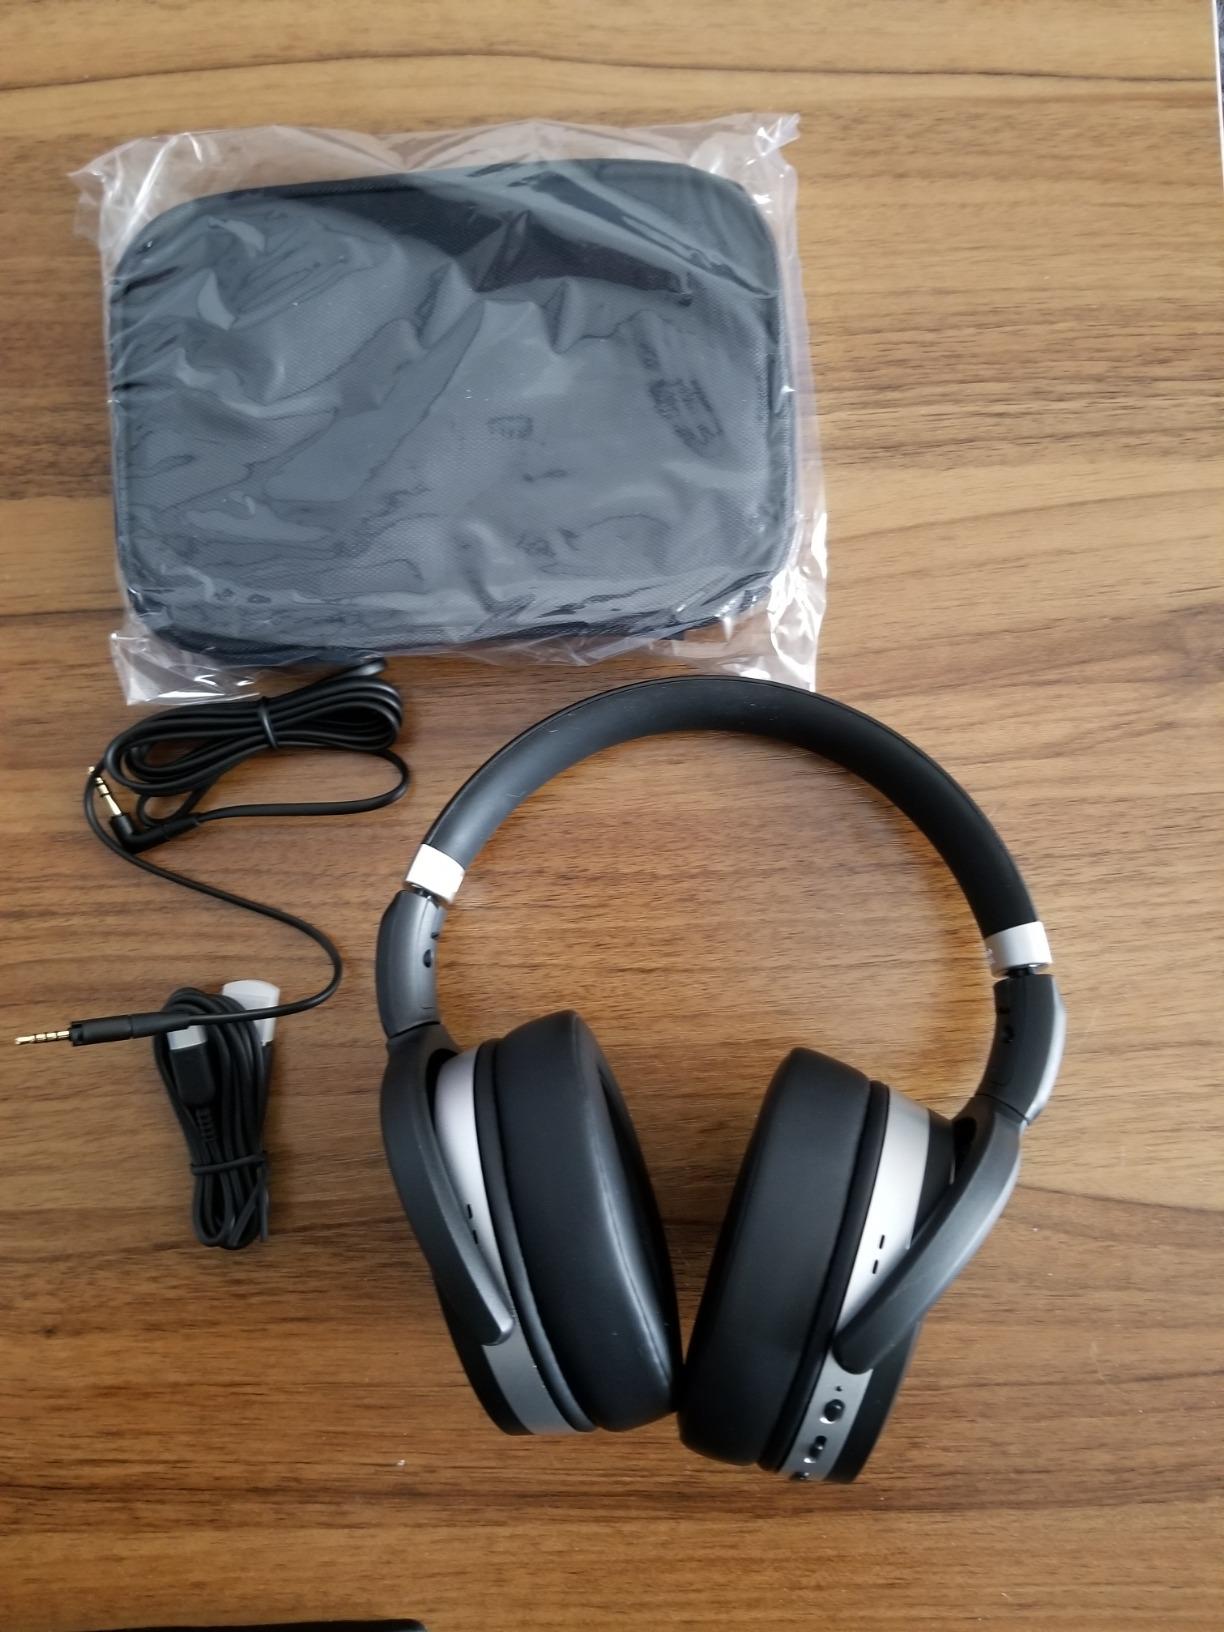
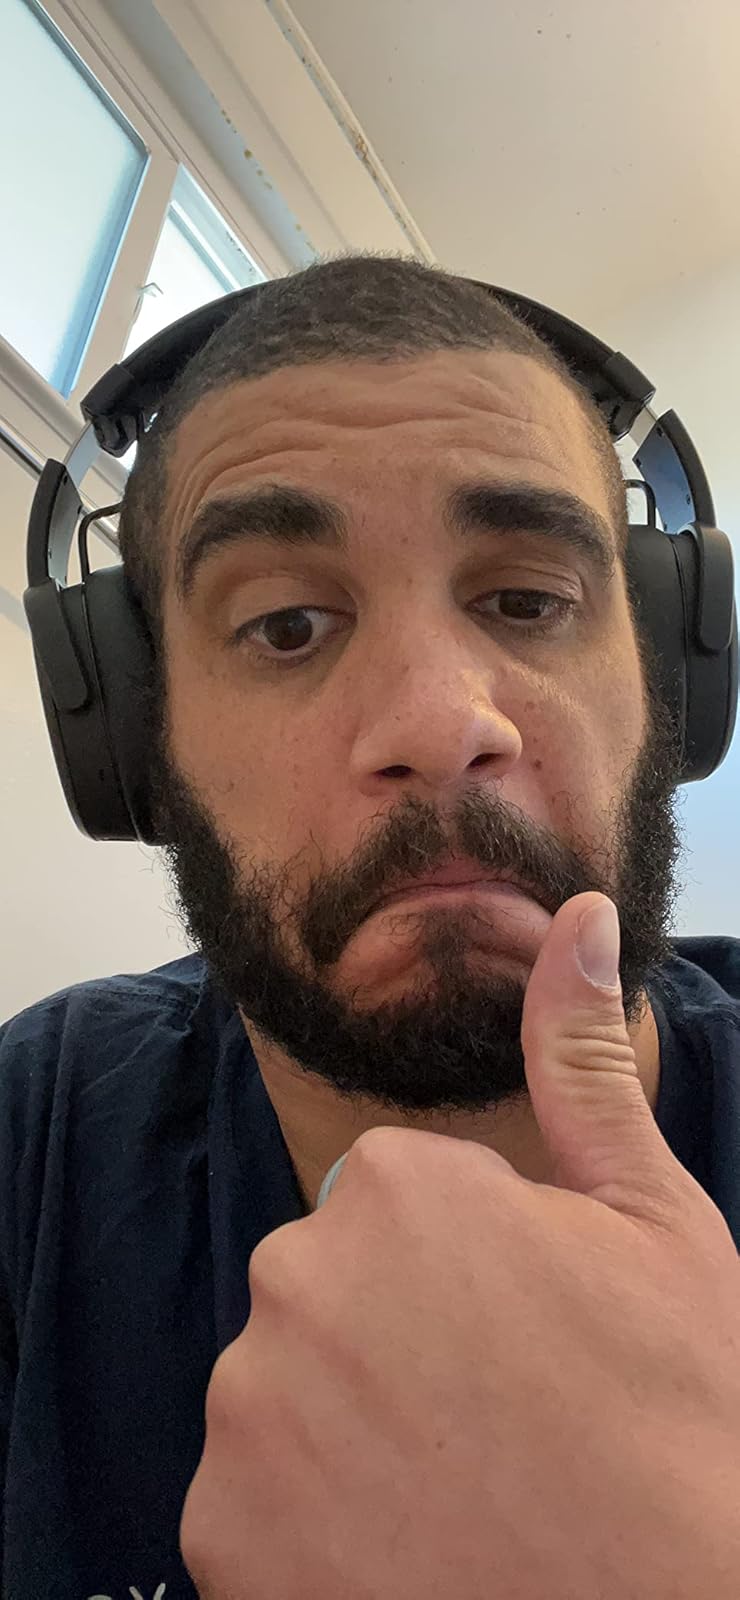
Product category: headphones
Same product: no